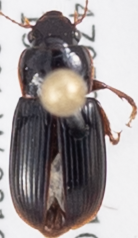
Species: Harpalus desertus
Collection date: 2019-05-15
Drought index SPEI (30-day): -0.54
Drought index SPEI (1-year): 0.9
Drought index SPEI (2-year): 0.17